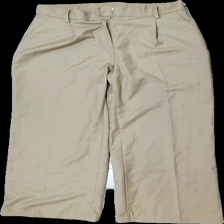
View: front
Type: Trousers
Category: Ladies
Brand: H&M
Colors: Beige
Material: 60% polyester, 40% cotton
Cut: Regular
Size: 40
Season: All
Price range: 50-100
Recommended usage: Reuse